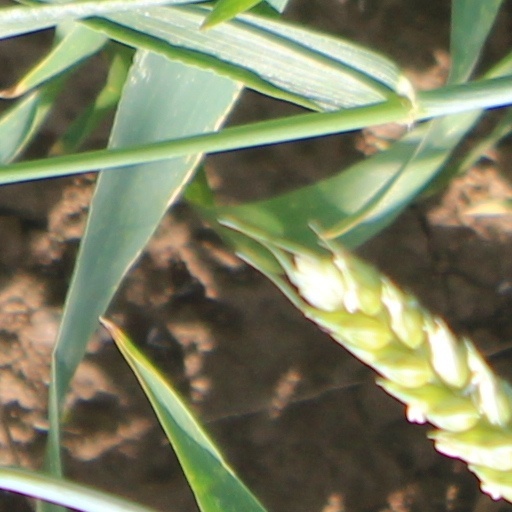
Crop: wheat